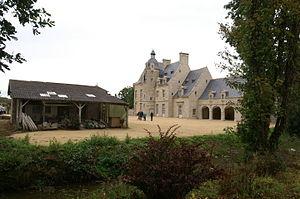
Manoir de la Coudraie à Ploubalay